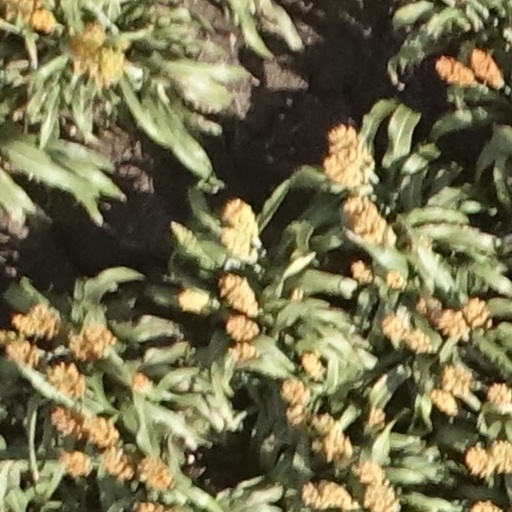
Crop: sorghum